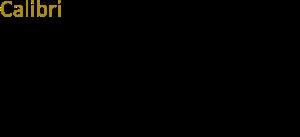
Calibri est une police de caractères de la famille sans serif, dessinée par Lucas de Groot en 2004 pour la Microsoft Font foundry et publiée le 30 janvier 2007. Elle fait partie des six polices introduites avec Windows Vista en remplacement de la police Arial, et est également incluse comme police par défaut dans Microsoft Office 2007, Microsoft Office 2010, Microsoft Office 2013 ainsi que Office pour Mac 2016.